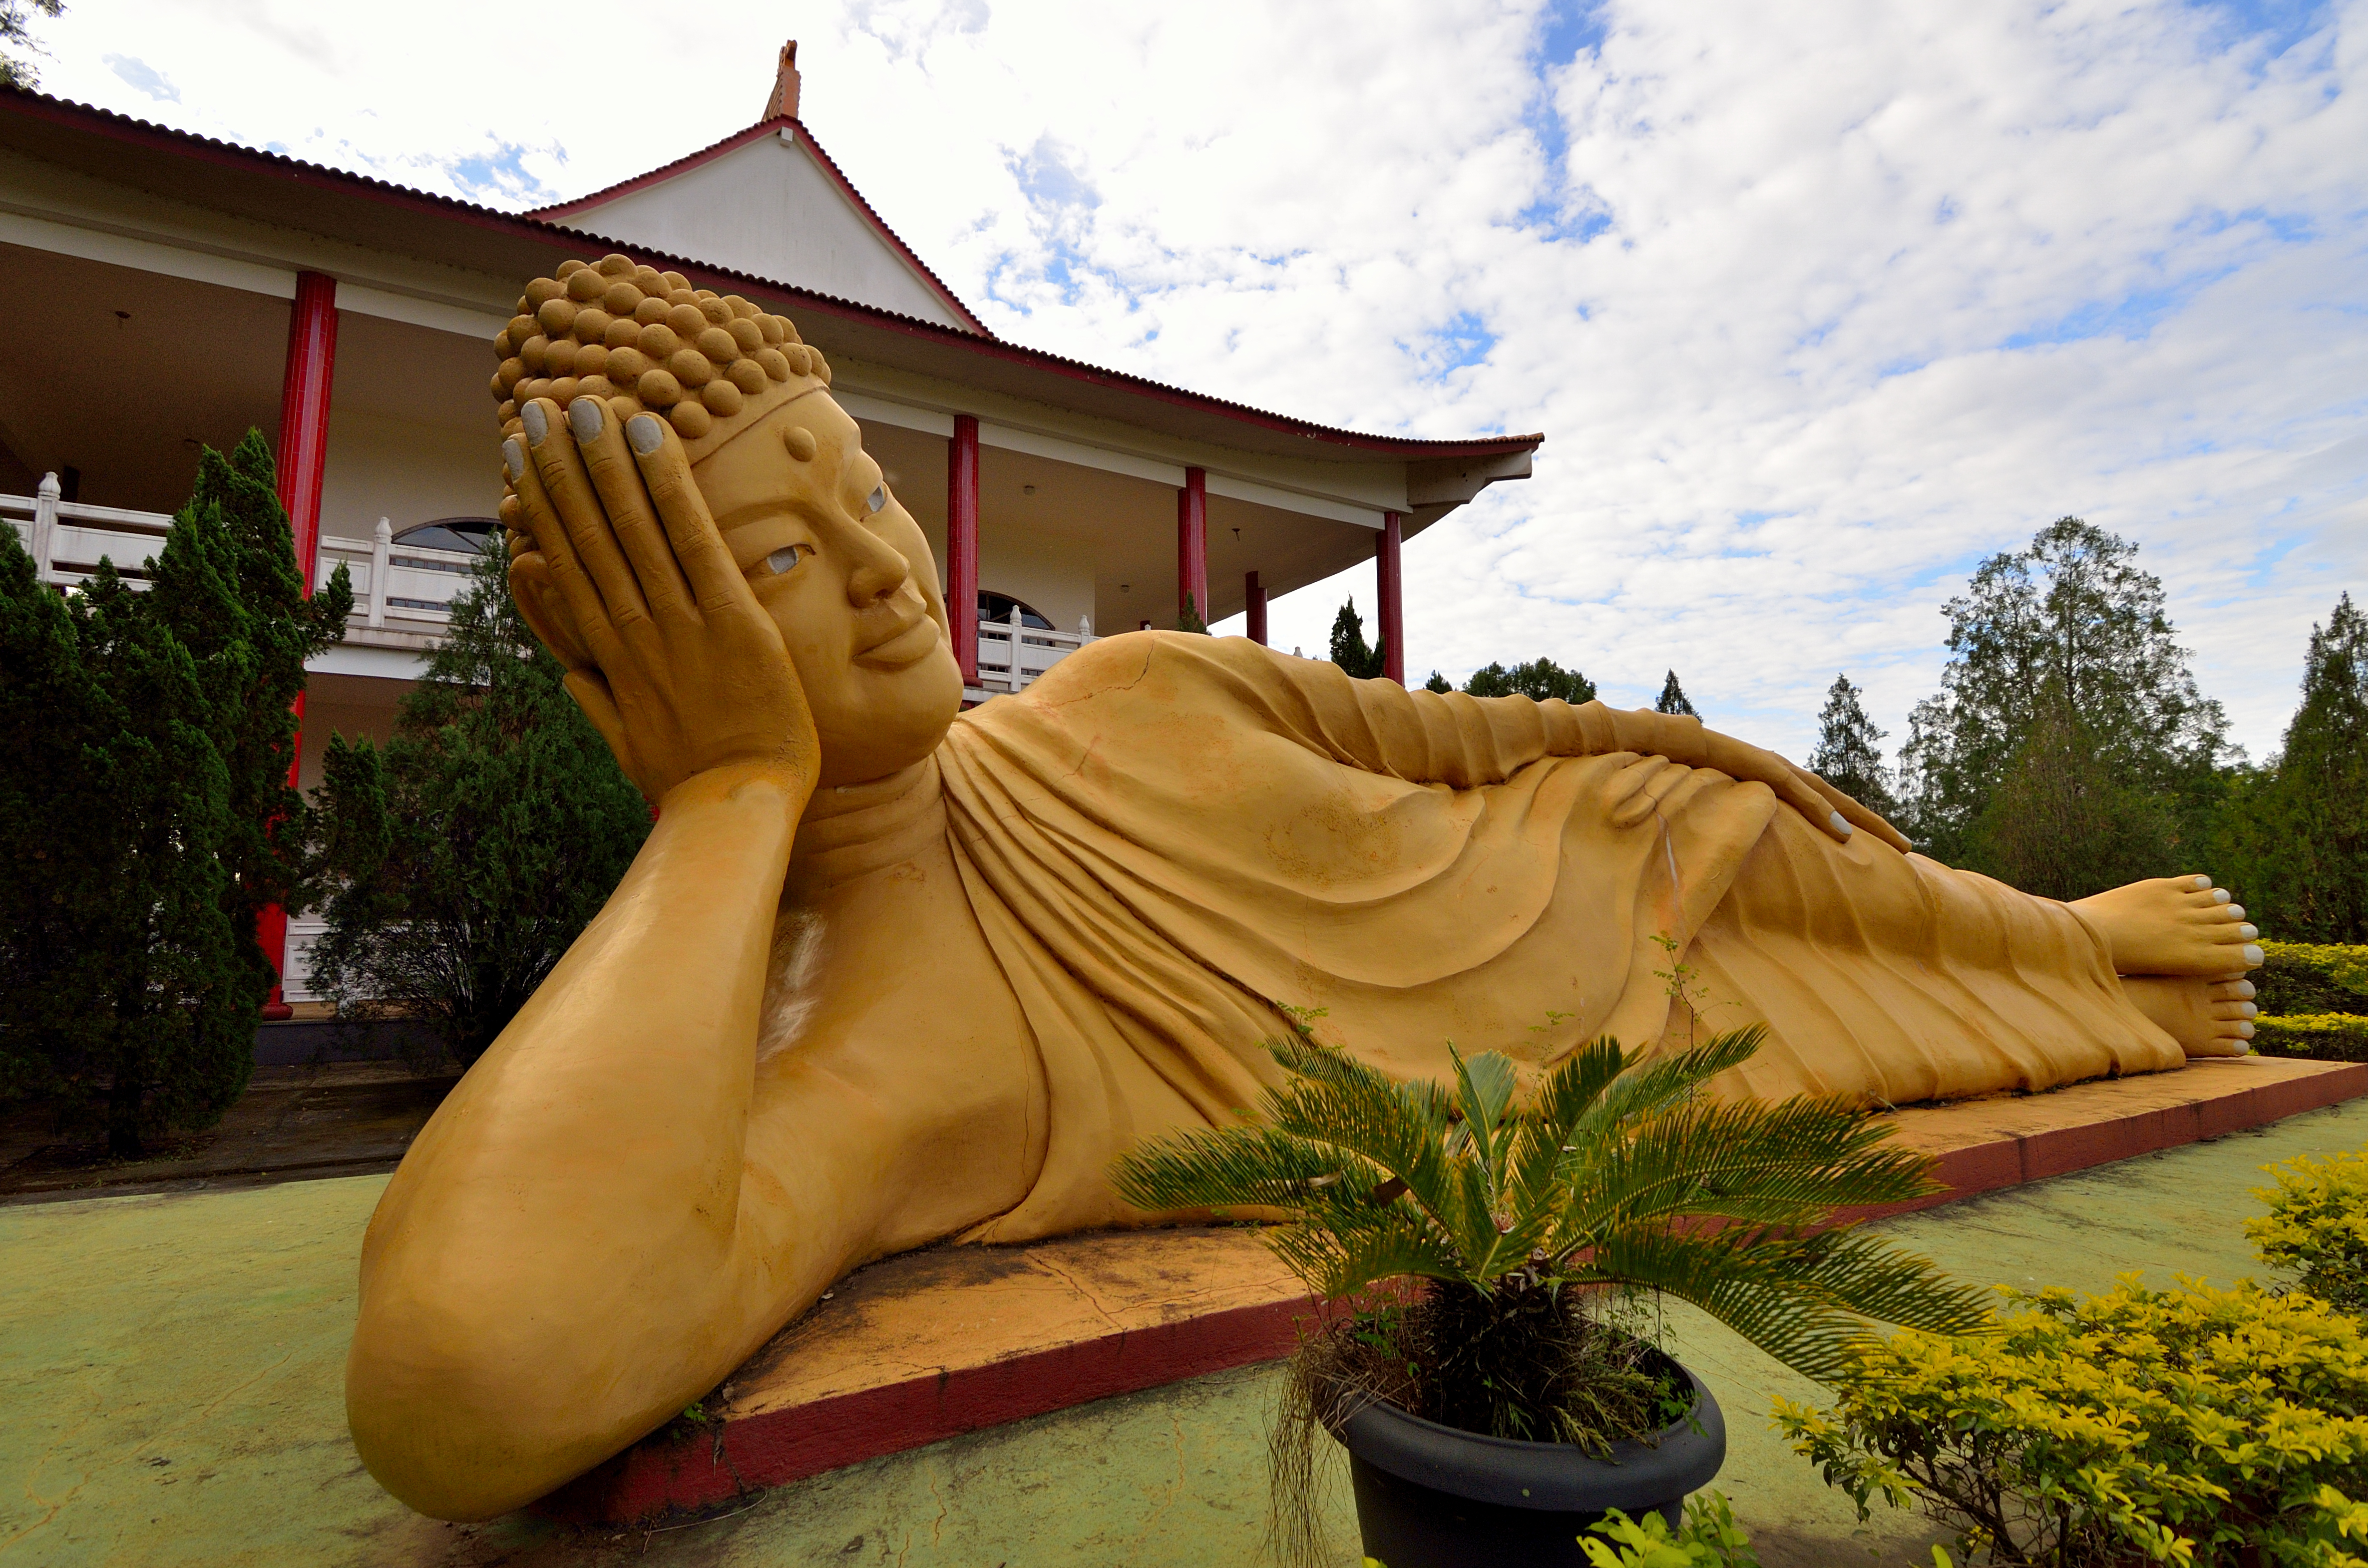
flower, monument, vacation, statue, religion, sculpture, art, temple, templo, buda, carving, foz, budista, iguacu, budismo, espiritualidad, religiosidade, religiosidad, espirituality, wat, gautama buddha